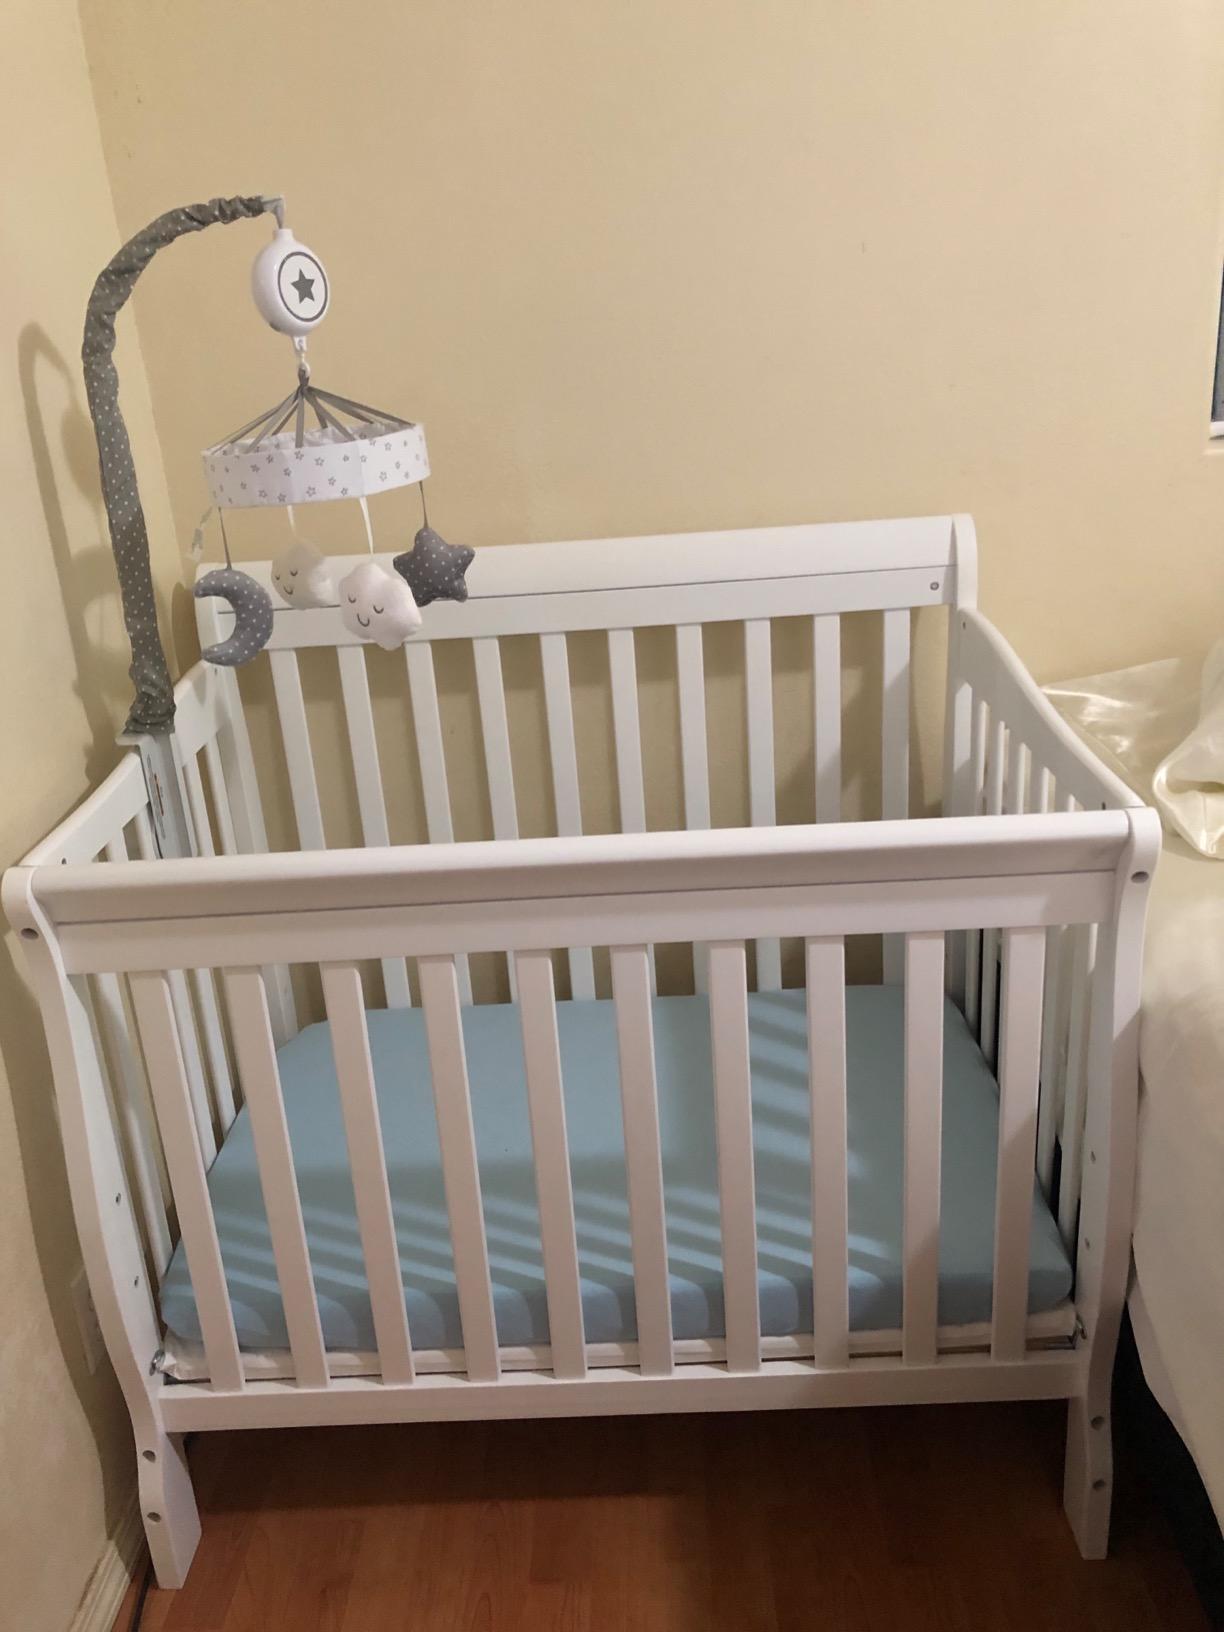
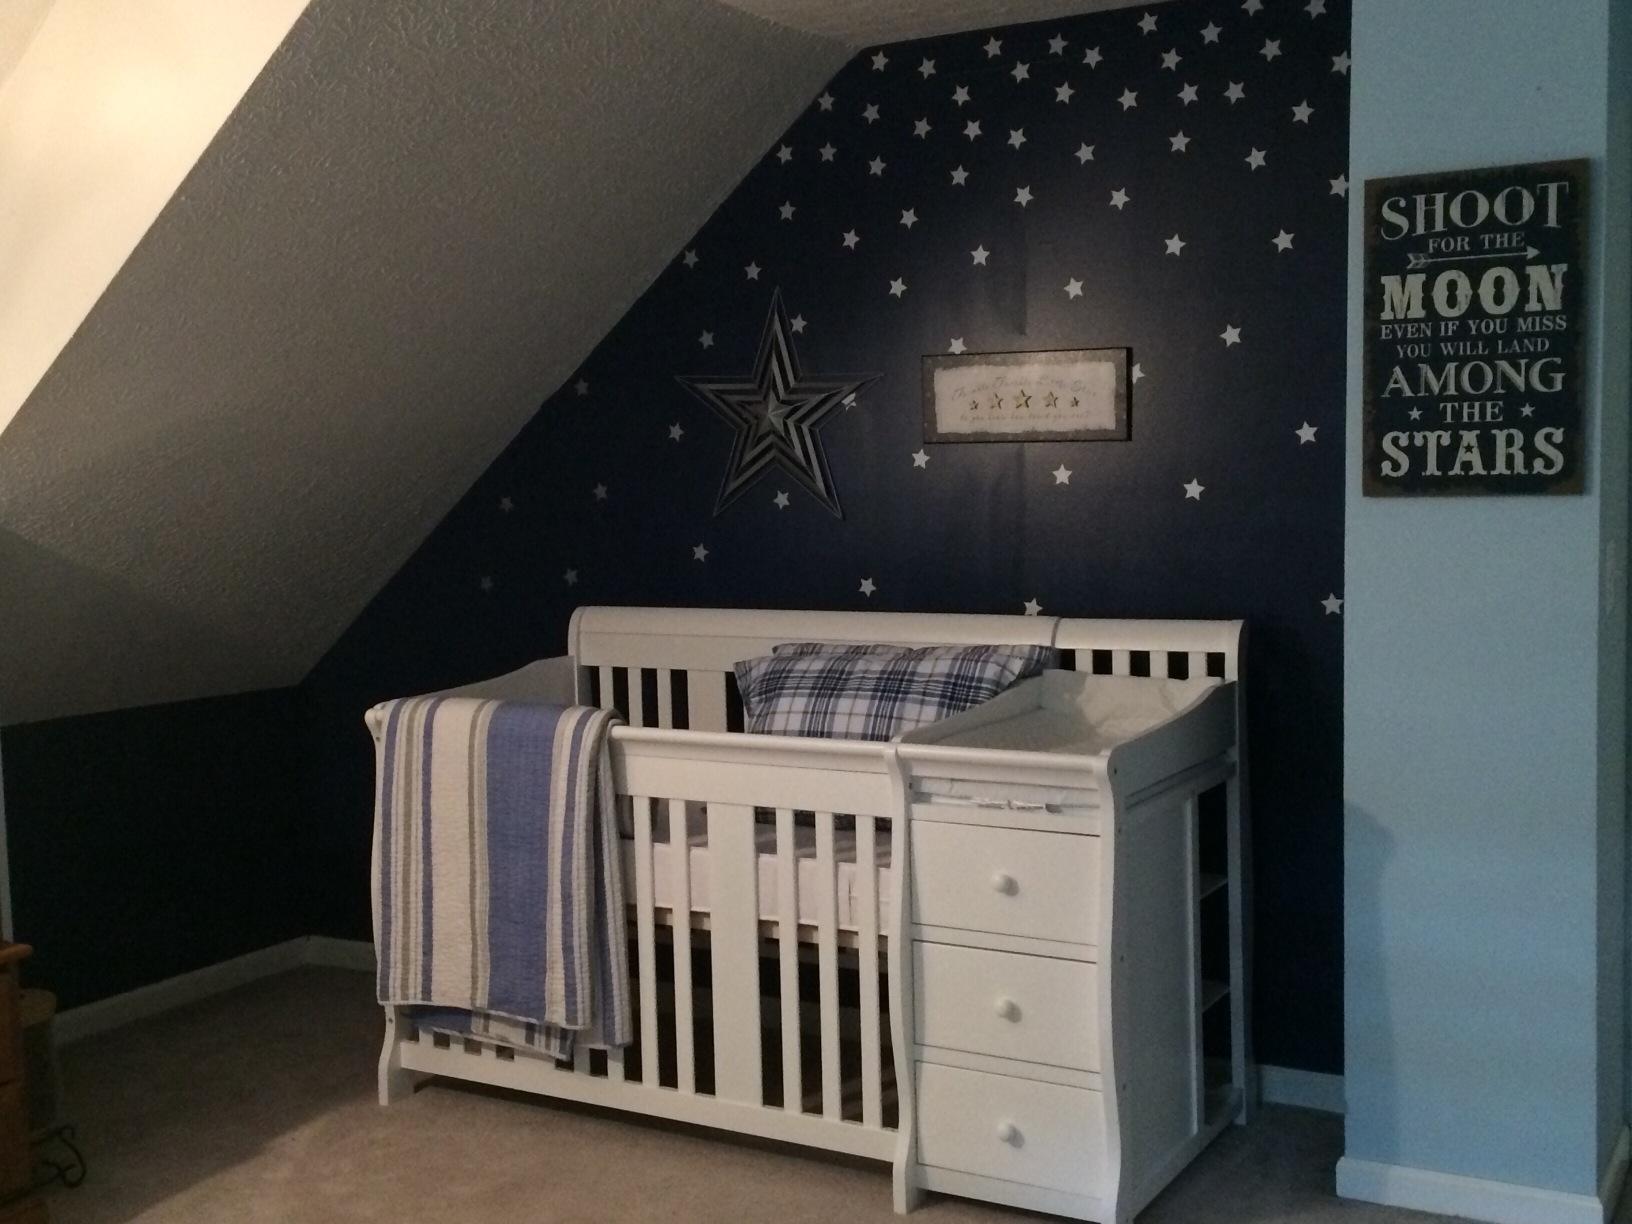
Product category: products_crib
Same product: no